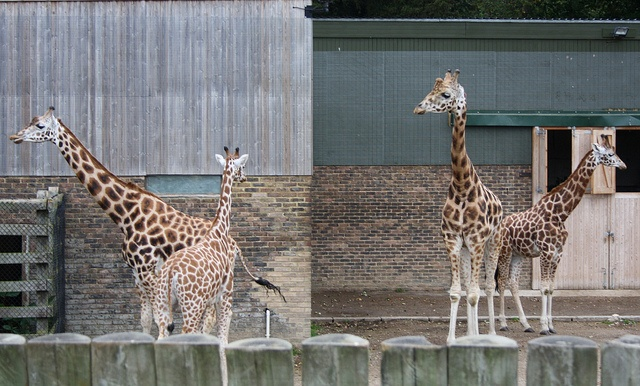
Some animals that are standing around a building.
Four giraffes are in the cage at the zoo.
Four giraffes in a enclosure near a building.
Four giraffes standing outside in front of a buidling
a number of giraffes near a building behind a fence